Dom Juan

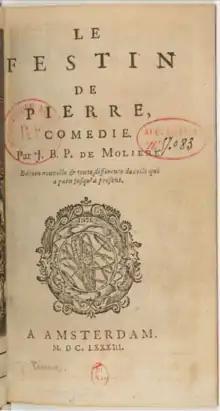
Title page of the uncensored edition of "Le festin de pierre", by Molière. (Amsterdam, 1683)

"Dom Juan or The Feast of Stone" (1665) presents the story of the last two days of life of the Sicilian courtier Dom Juan Tenorio, who is a young, libertine aristocrat known as a seducer of women and as an atheist. Throughout the story, Dom Juan is accompanied by his valet, Sganarelle, a truculent and superstitious, cowardly and greedy man who engages his master in intellectual debates. The many facets of Dom Juan's personality are exposed to show that he is an adulterer (Act I); an accomplished womanizer (Act II); an altruistic, religious non-conformist (Act III); a spendthrift, bad son to his father (Act IV); and a religious hypocrite who pretends a spiritual rebirth and return to the faith of the Roman Catholic Church, which is foiled by death (Act V).